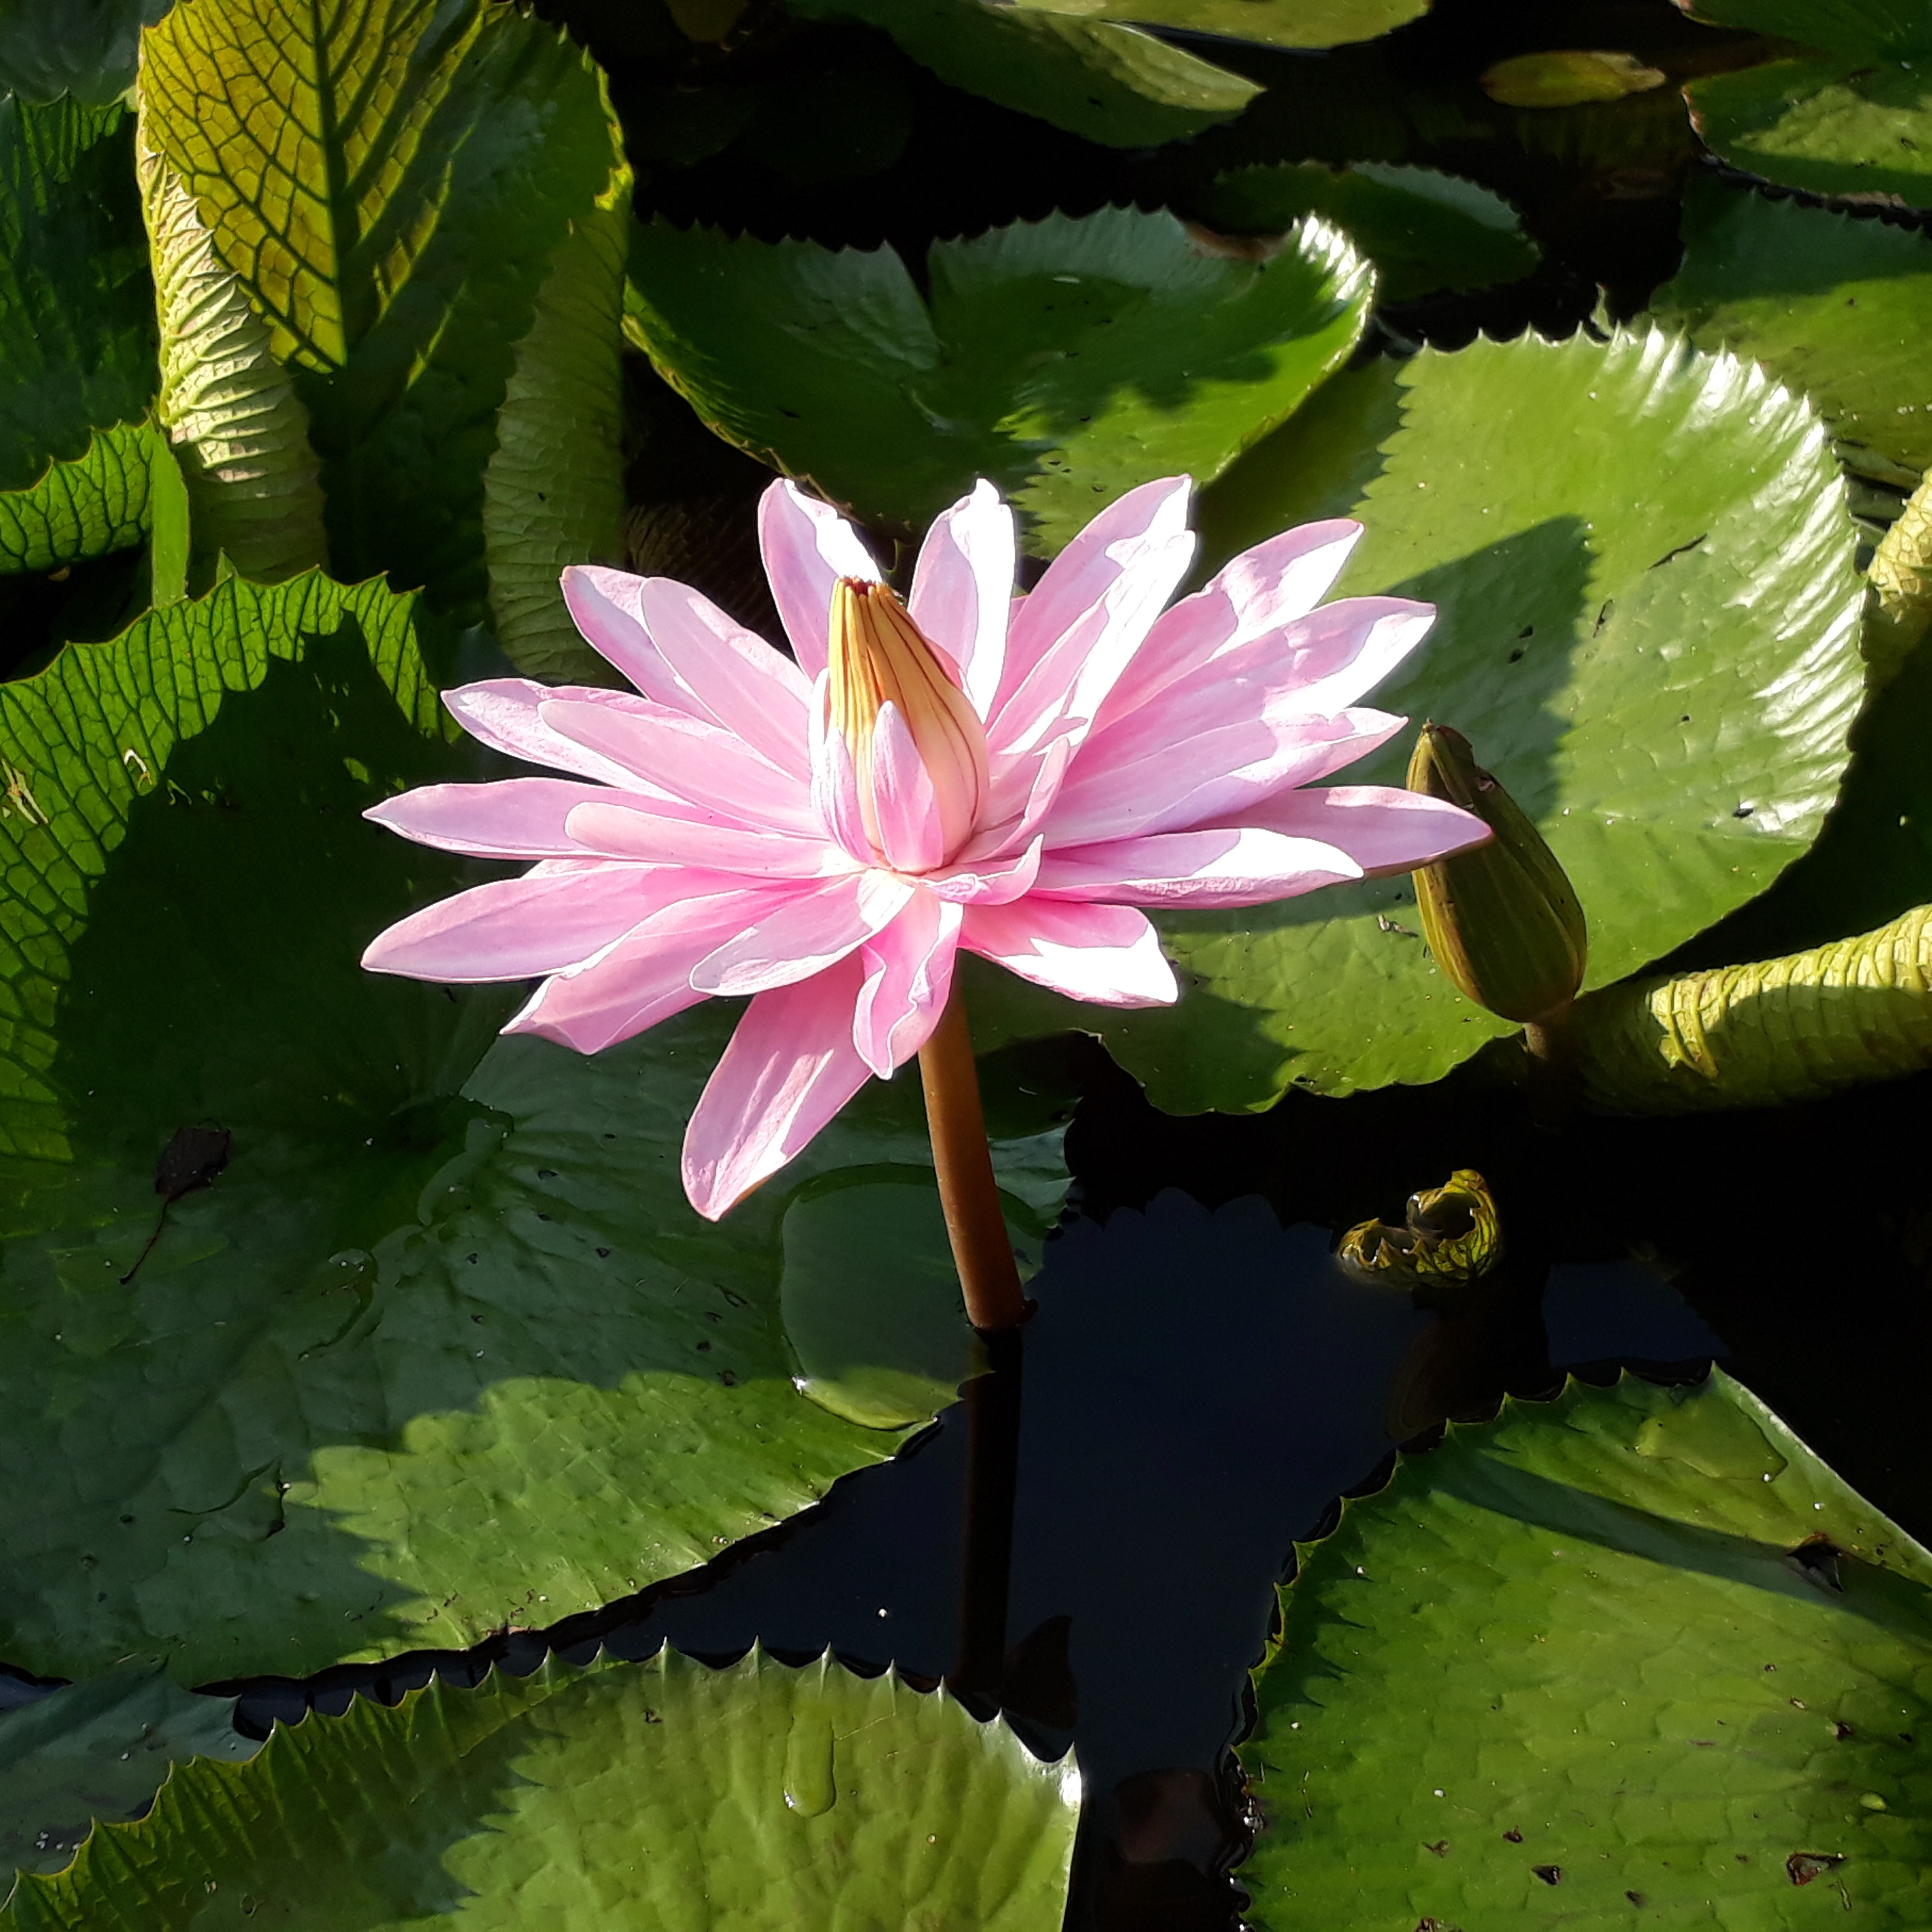
flower, lotus, landscape, lotus family, flowering plant, sacred lotus, petal, aquatic plant, plant, pink, water lily, fragrant white water lily, leaf, botany, plant stem, annual plant, proteales, vascular plant, dicotyledon, wildflower